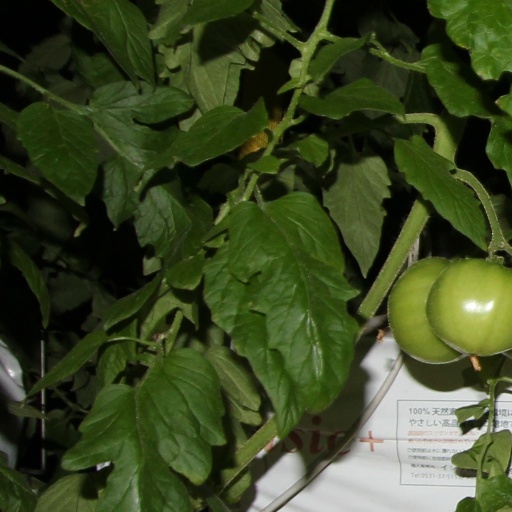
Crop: tomato